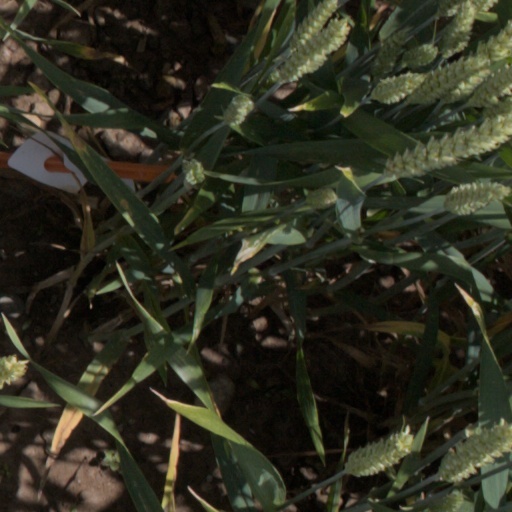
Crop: wheat